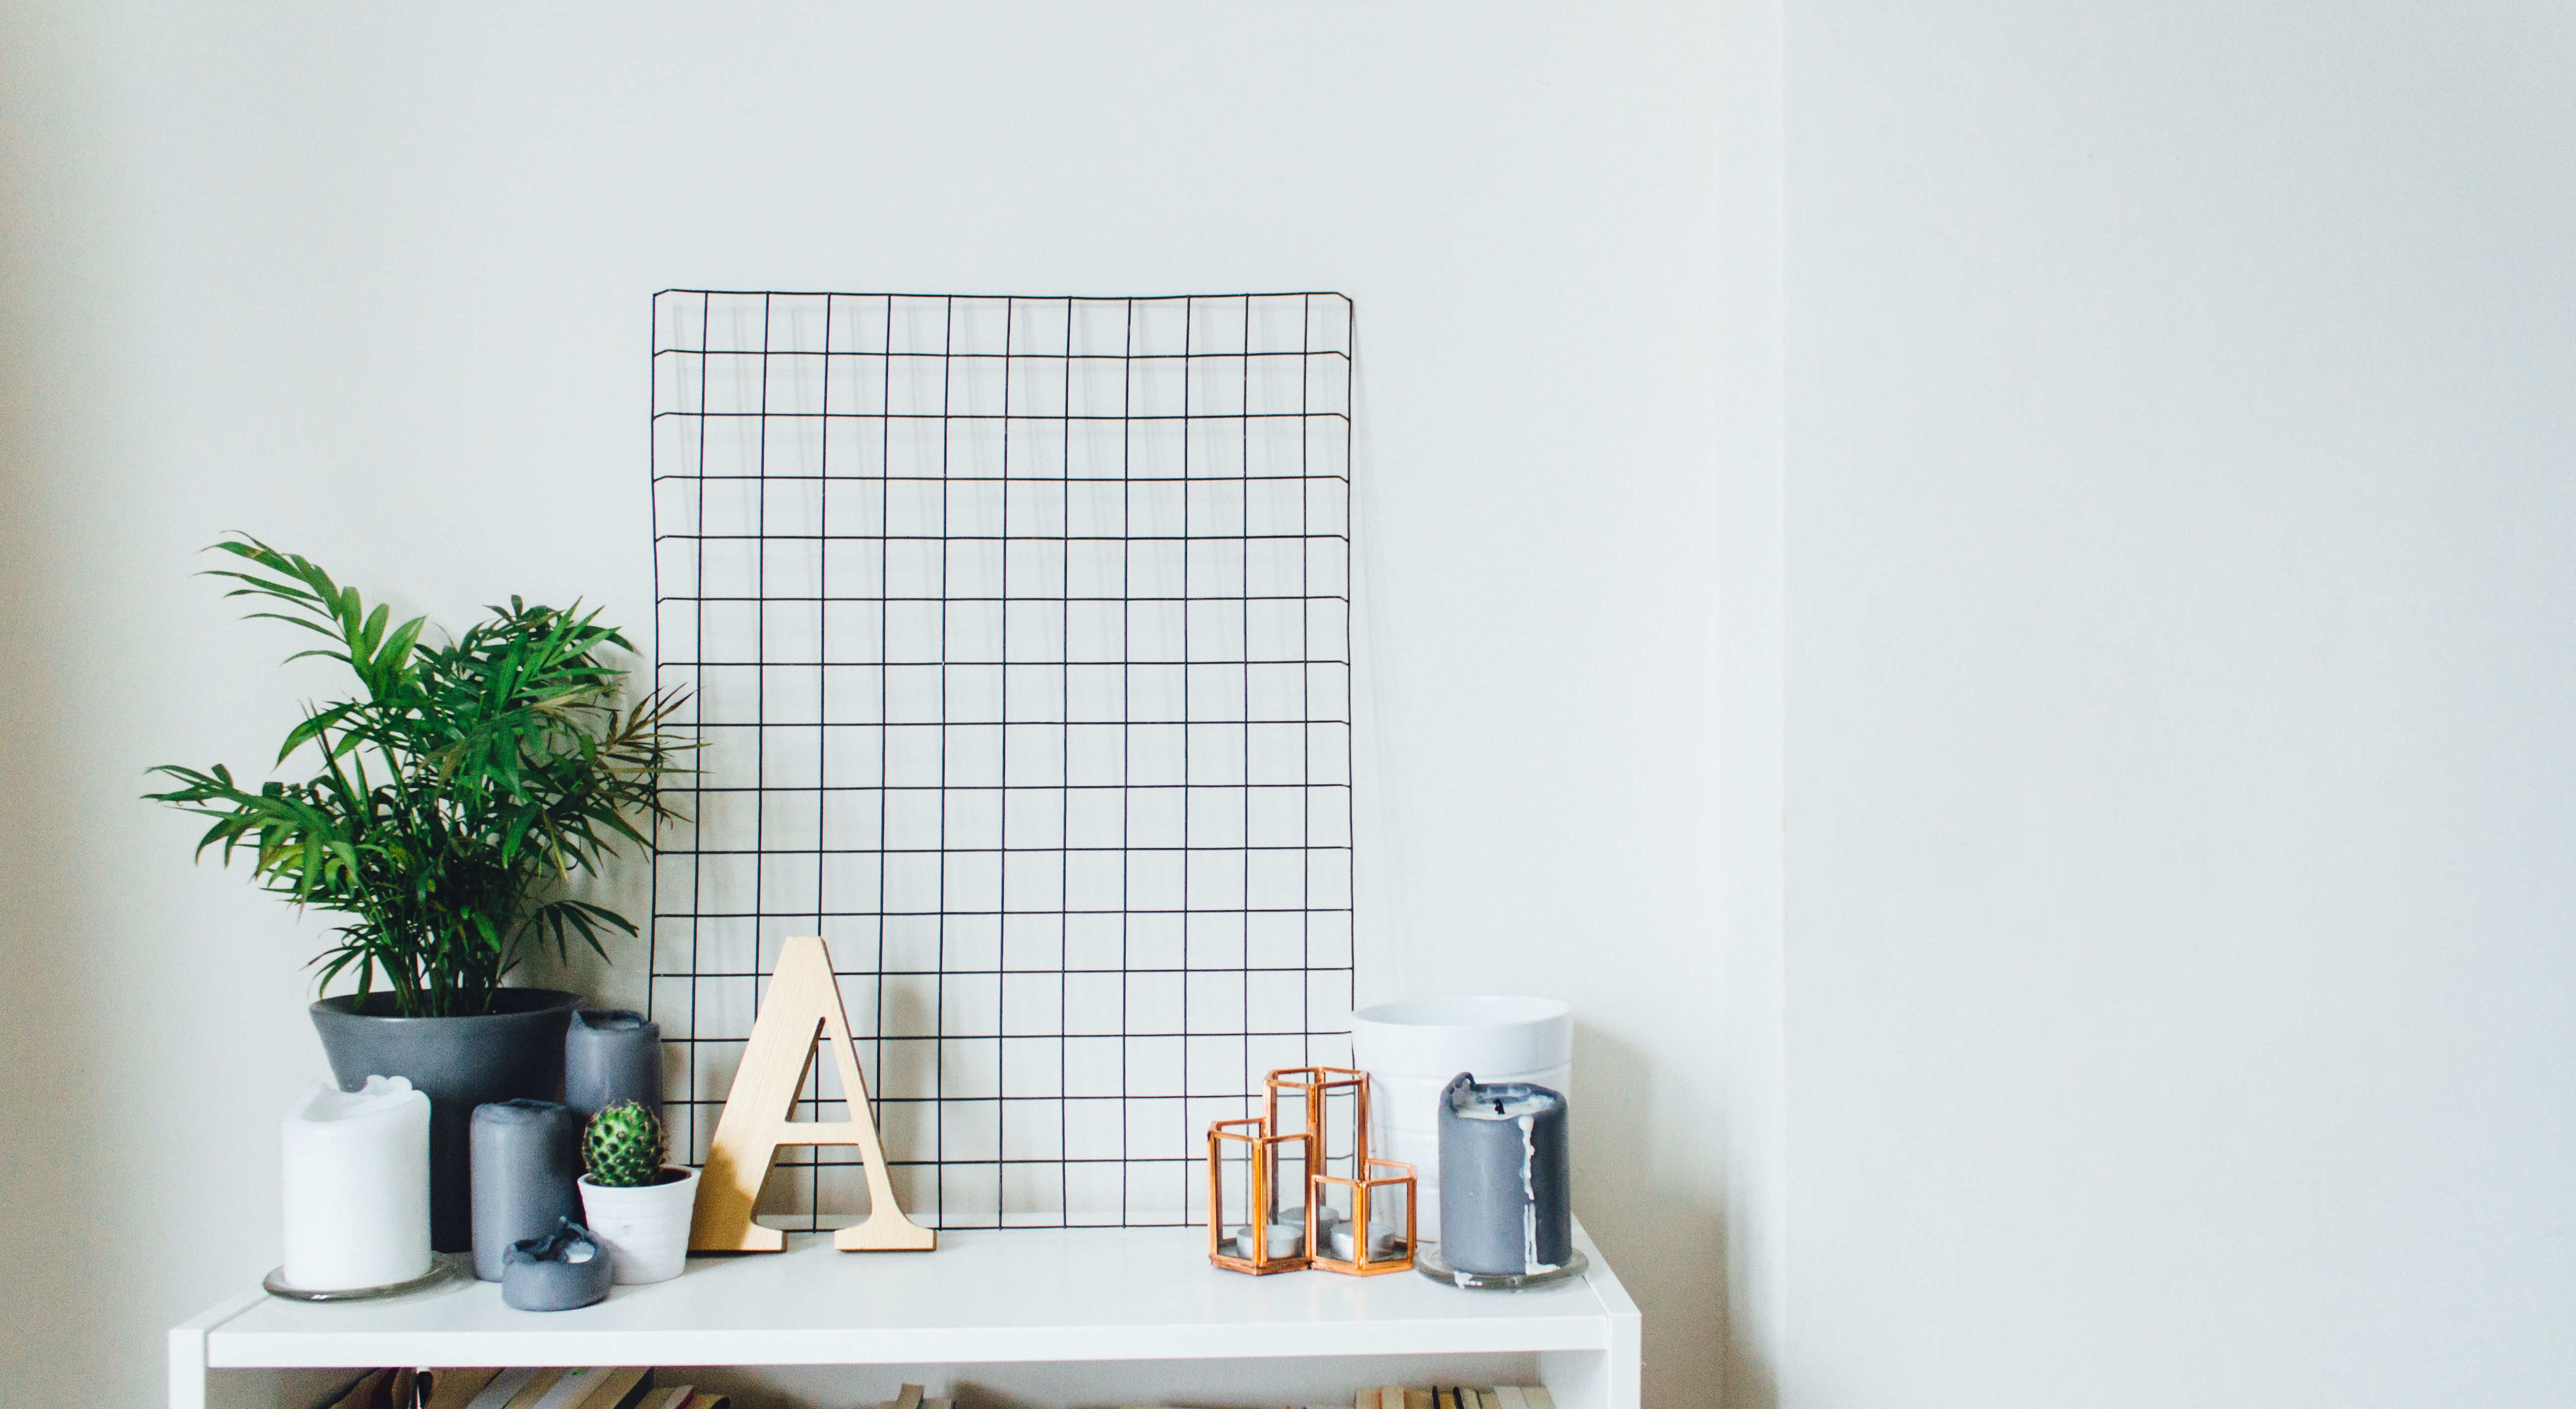
floor, window, home, wall, shelf, furniture, room, apartment, interior design, bathroom, design, shelving, flooring, window covering, bathroom cabinet